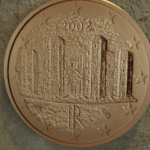
Coin value: 1cent
Country: it
Edition: standard